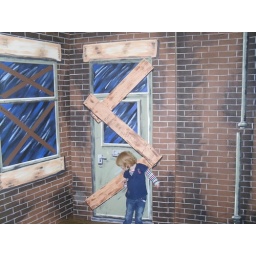
this is 3 boards i painted to look like a wall. thats my little girl standing in front